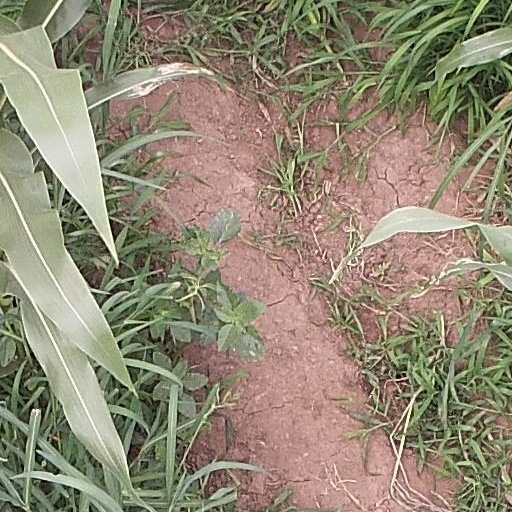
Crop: maize; corn